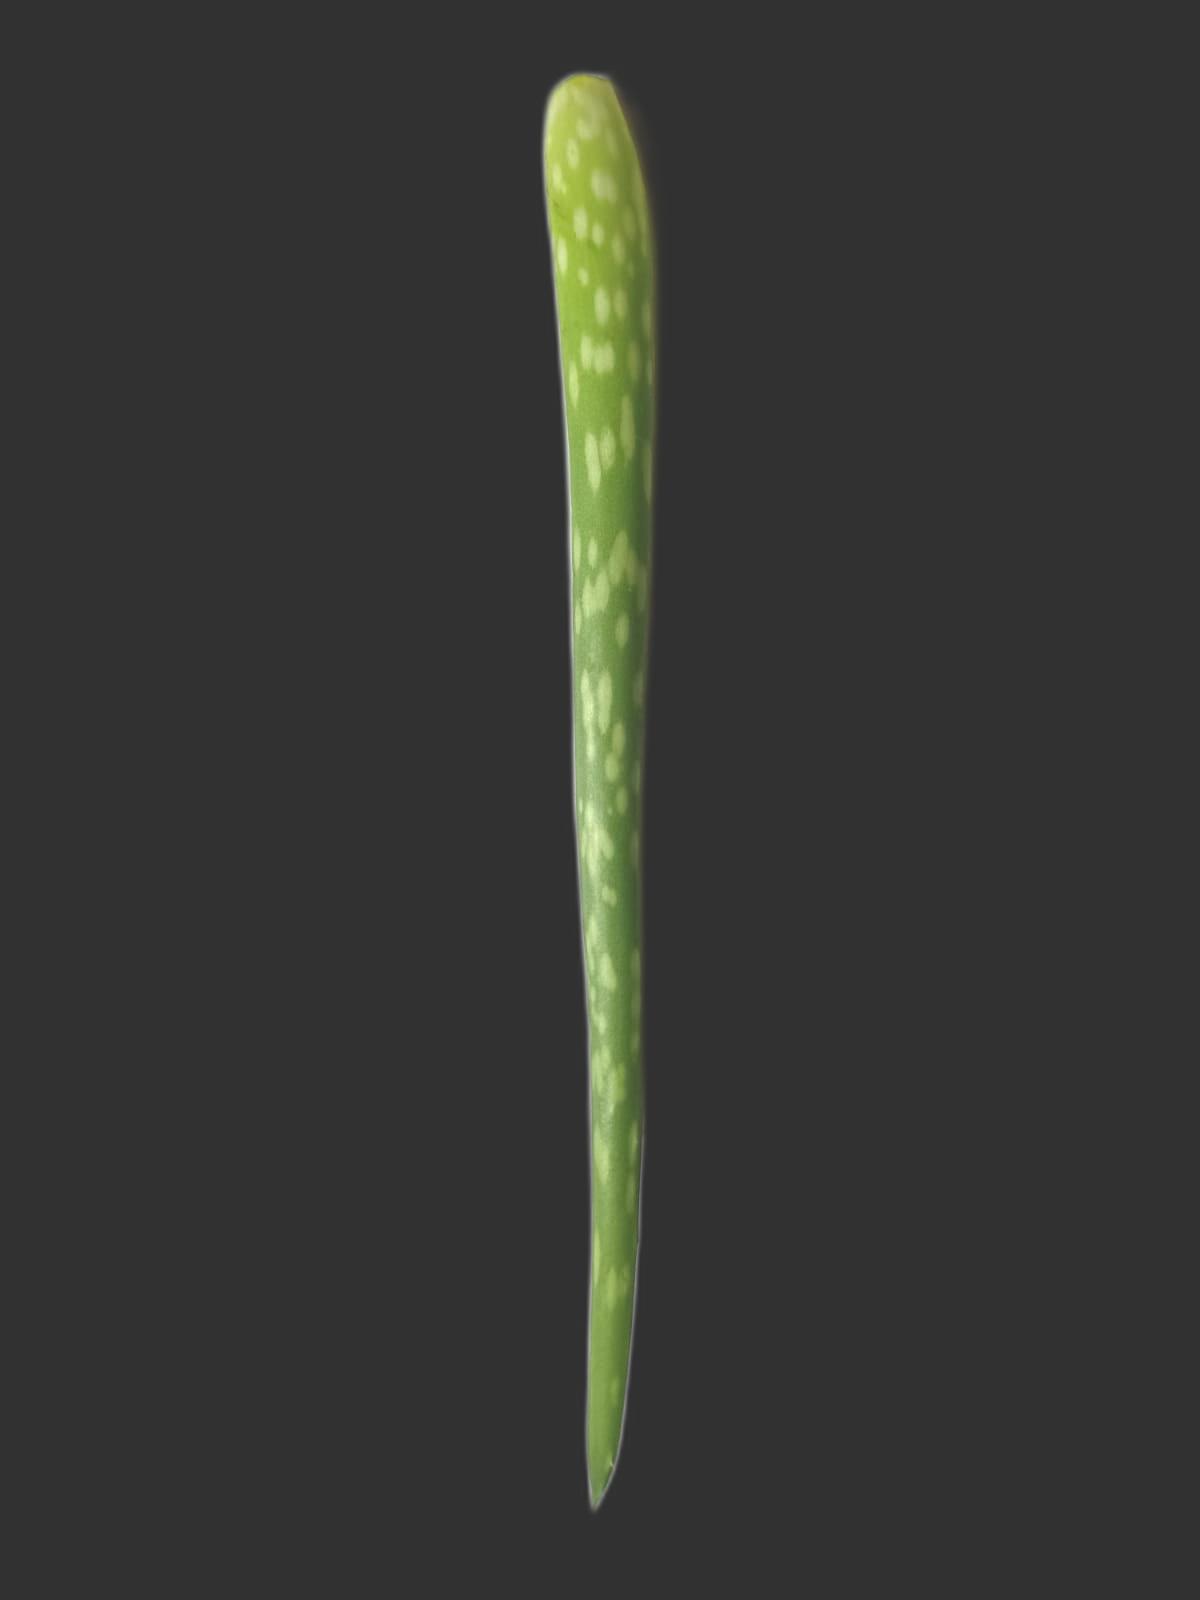
Plant: Aloe Vera